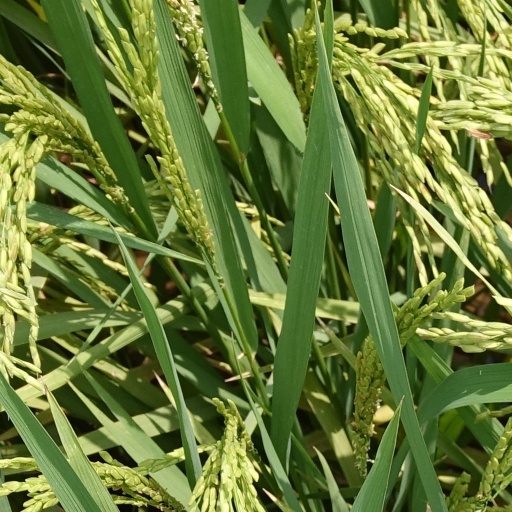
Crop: rice